City of London Rifles

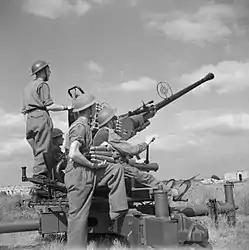
Bofors gun and crew, summer 1944

The 1/6th took part in the Battle of Messines on 7 June. 140 Brigade attacked south of the Ypres–Comines Canal with the White Chateau and adjacent outbuildings and trenches as its objective. 1/6th left its trenches at 05.30, two hours after Zero Hour, to pass through and complete the assault on the final objectives. Finding that the White Chateau was still uncaptured, the supporting tanks bogged, and the surroundings being covered by enemy fire, the battalion had to improvise. Company Sergeant-Major C. Bitten of B Company climbed onto the chateau ruins and threw grenades and bricks at the enemy machine-gun teams, who scattered, allowing the battalion to occupy the position. While battalion HQ was set up in the chateau ruins, the battalion advanced behind a barrage to take the outbuildings and German reserve line. Two officers and 30 other ranks were killed in the attack, and 81 all ranks wounded – a comparatively low number for the period.